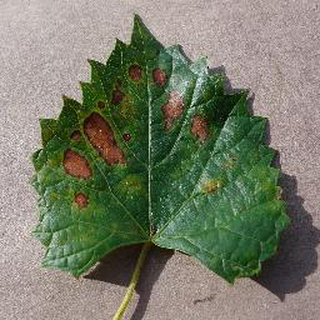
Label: grape_esca_black_measles